Rodenbach, Hesse

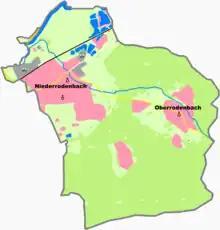
Constituent communities

The Niederrodenbacher Steinbrüche is a 37 hectares nature reserve, just south of Niederrodenbach. It gained protected status in 1979, when it was reclaimed from the quarry.